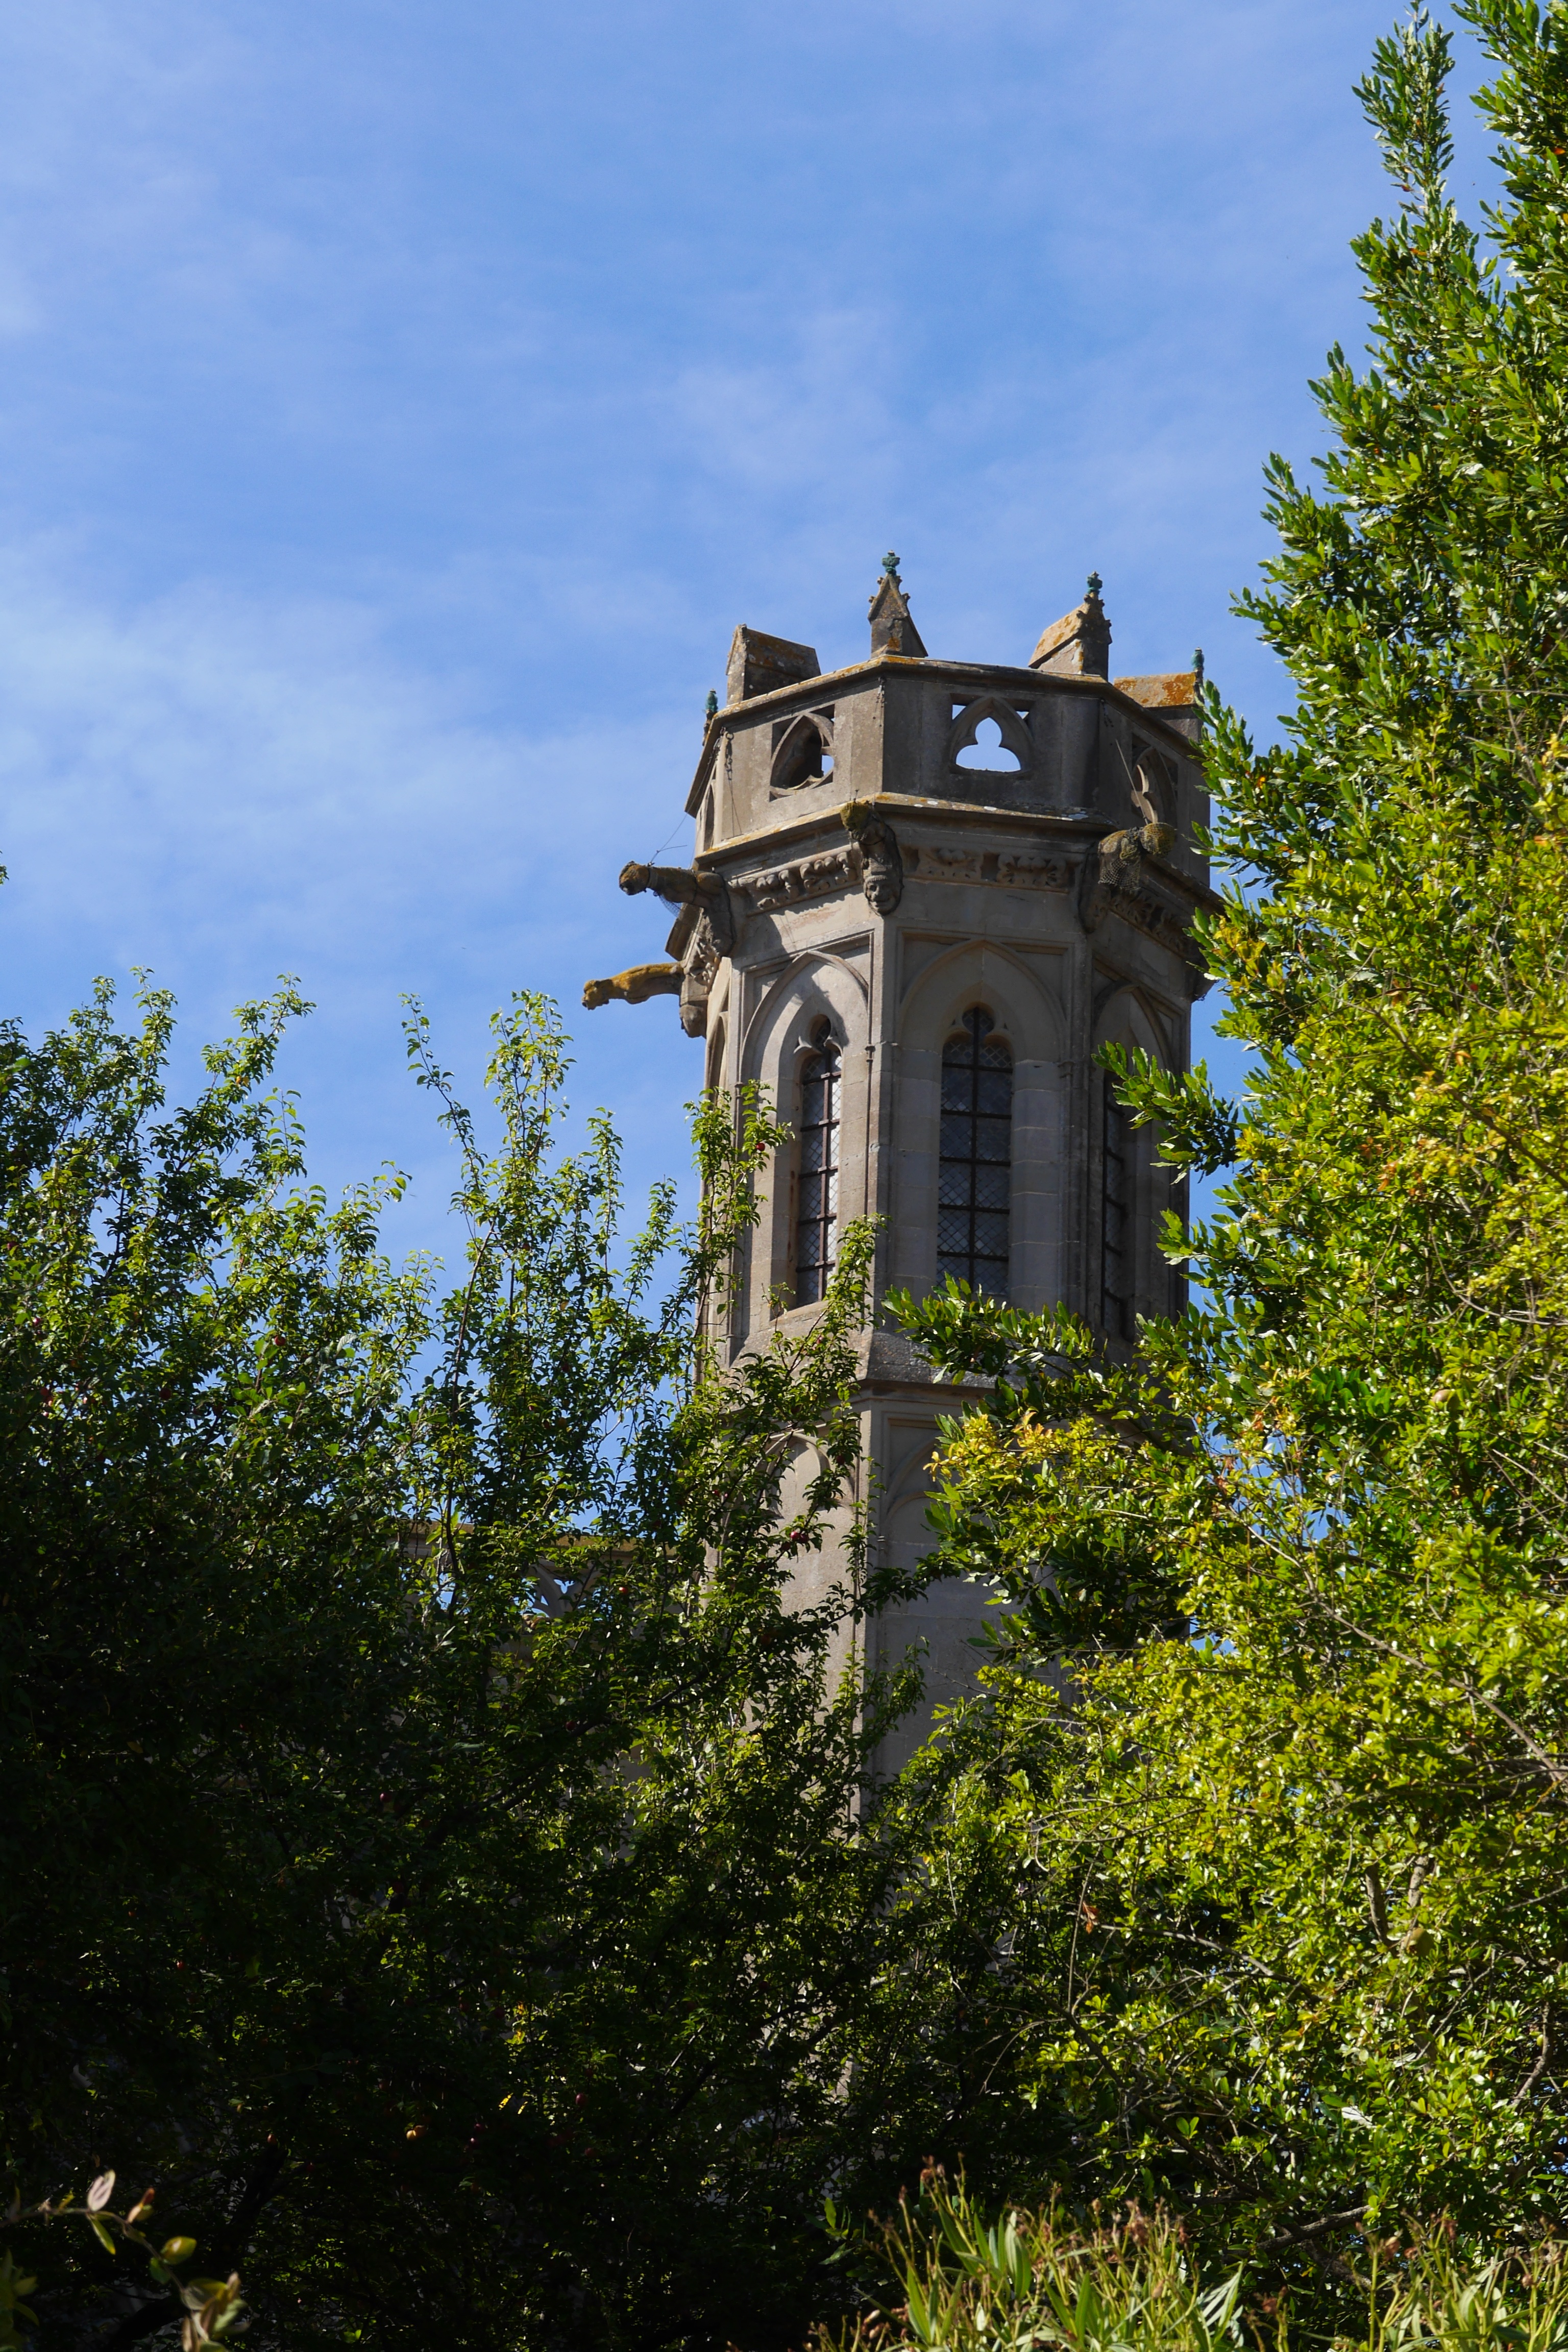
tree, flower, building, chateau, france, tower, autumn, church, chapel, place of worship, bell tower, south, medieval, steeple, monastery, carcassonne, heritage, estate, old houses, rural area, old village, french village, tourist town